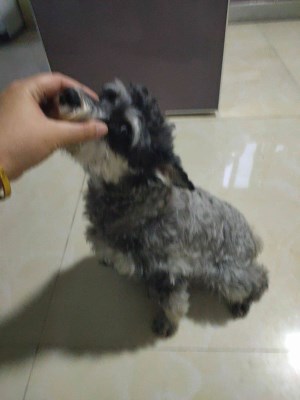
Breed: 2342-n000102-miniature_schnauzer